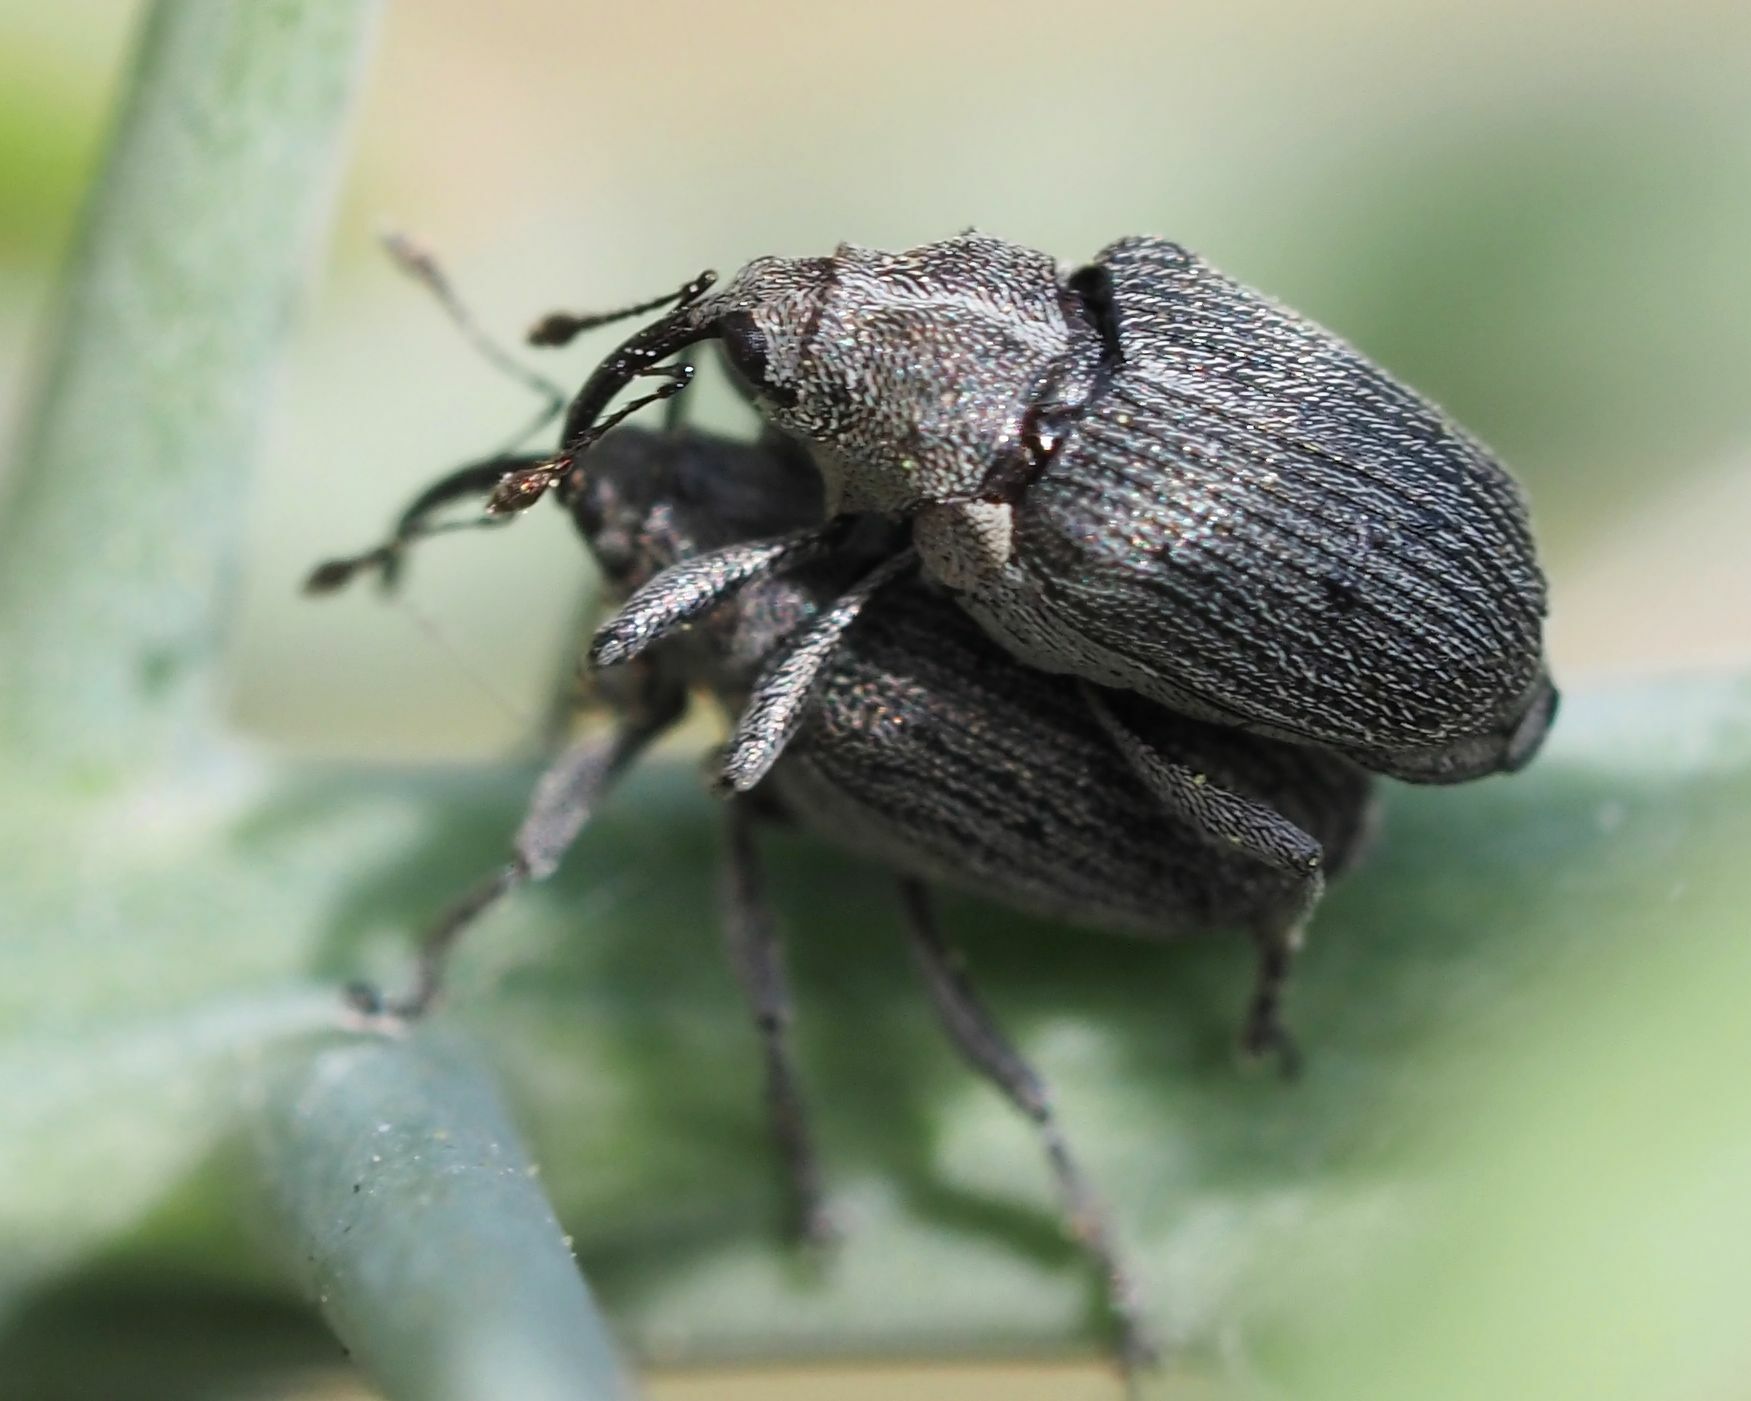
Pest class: Cabbage_seedpod_weevil